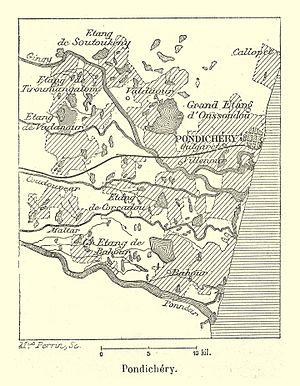
Carte de Franz Schrader